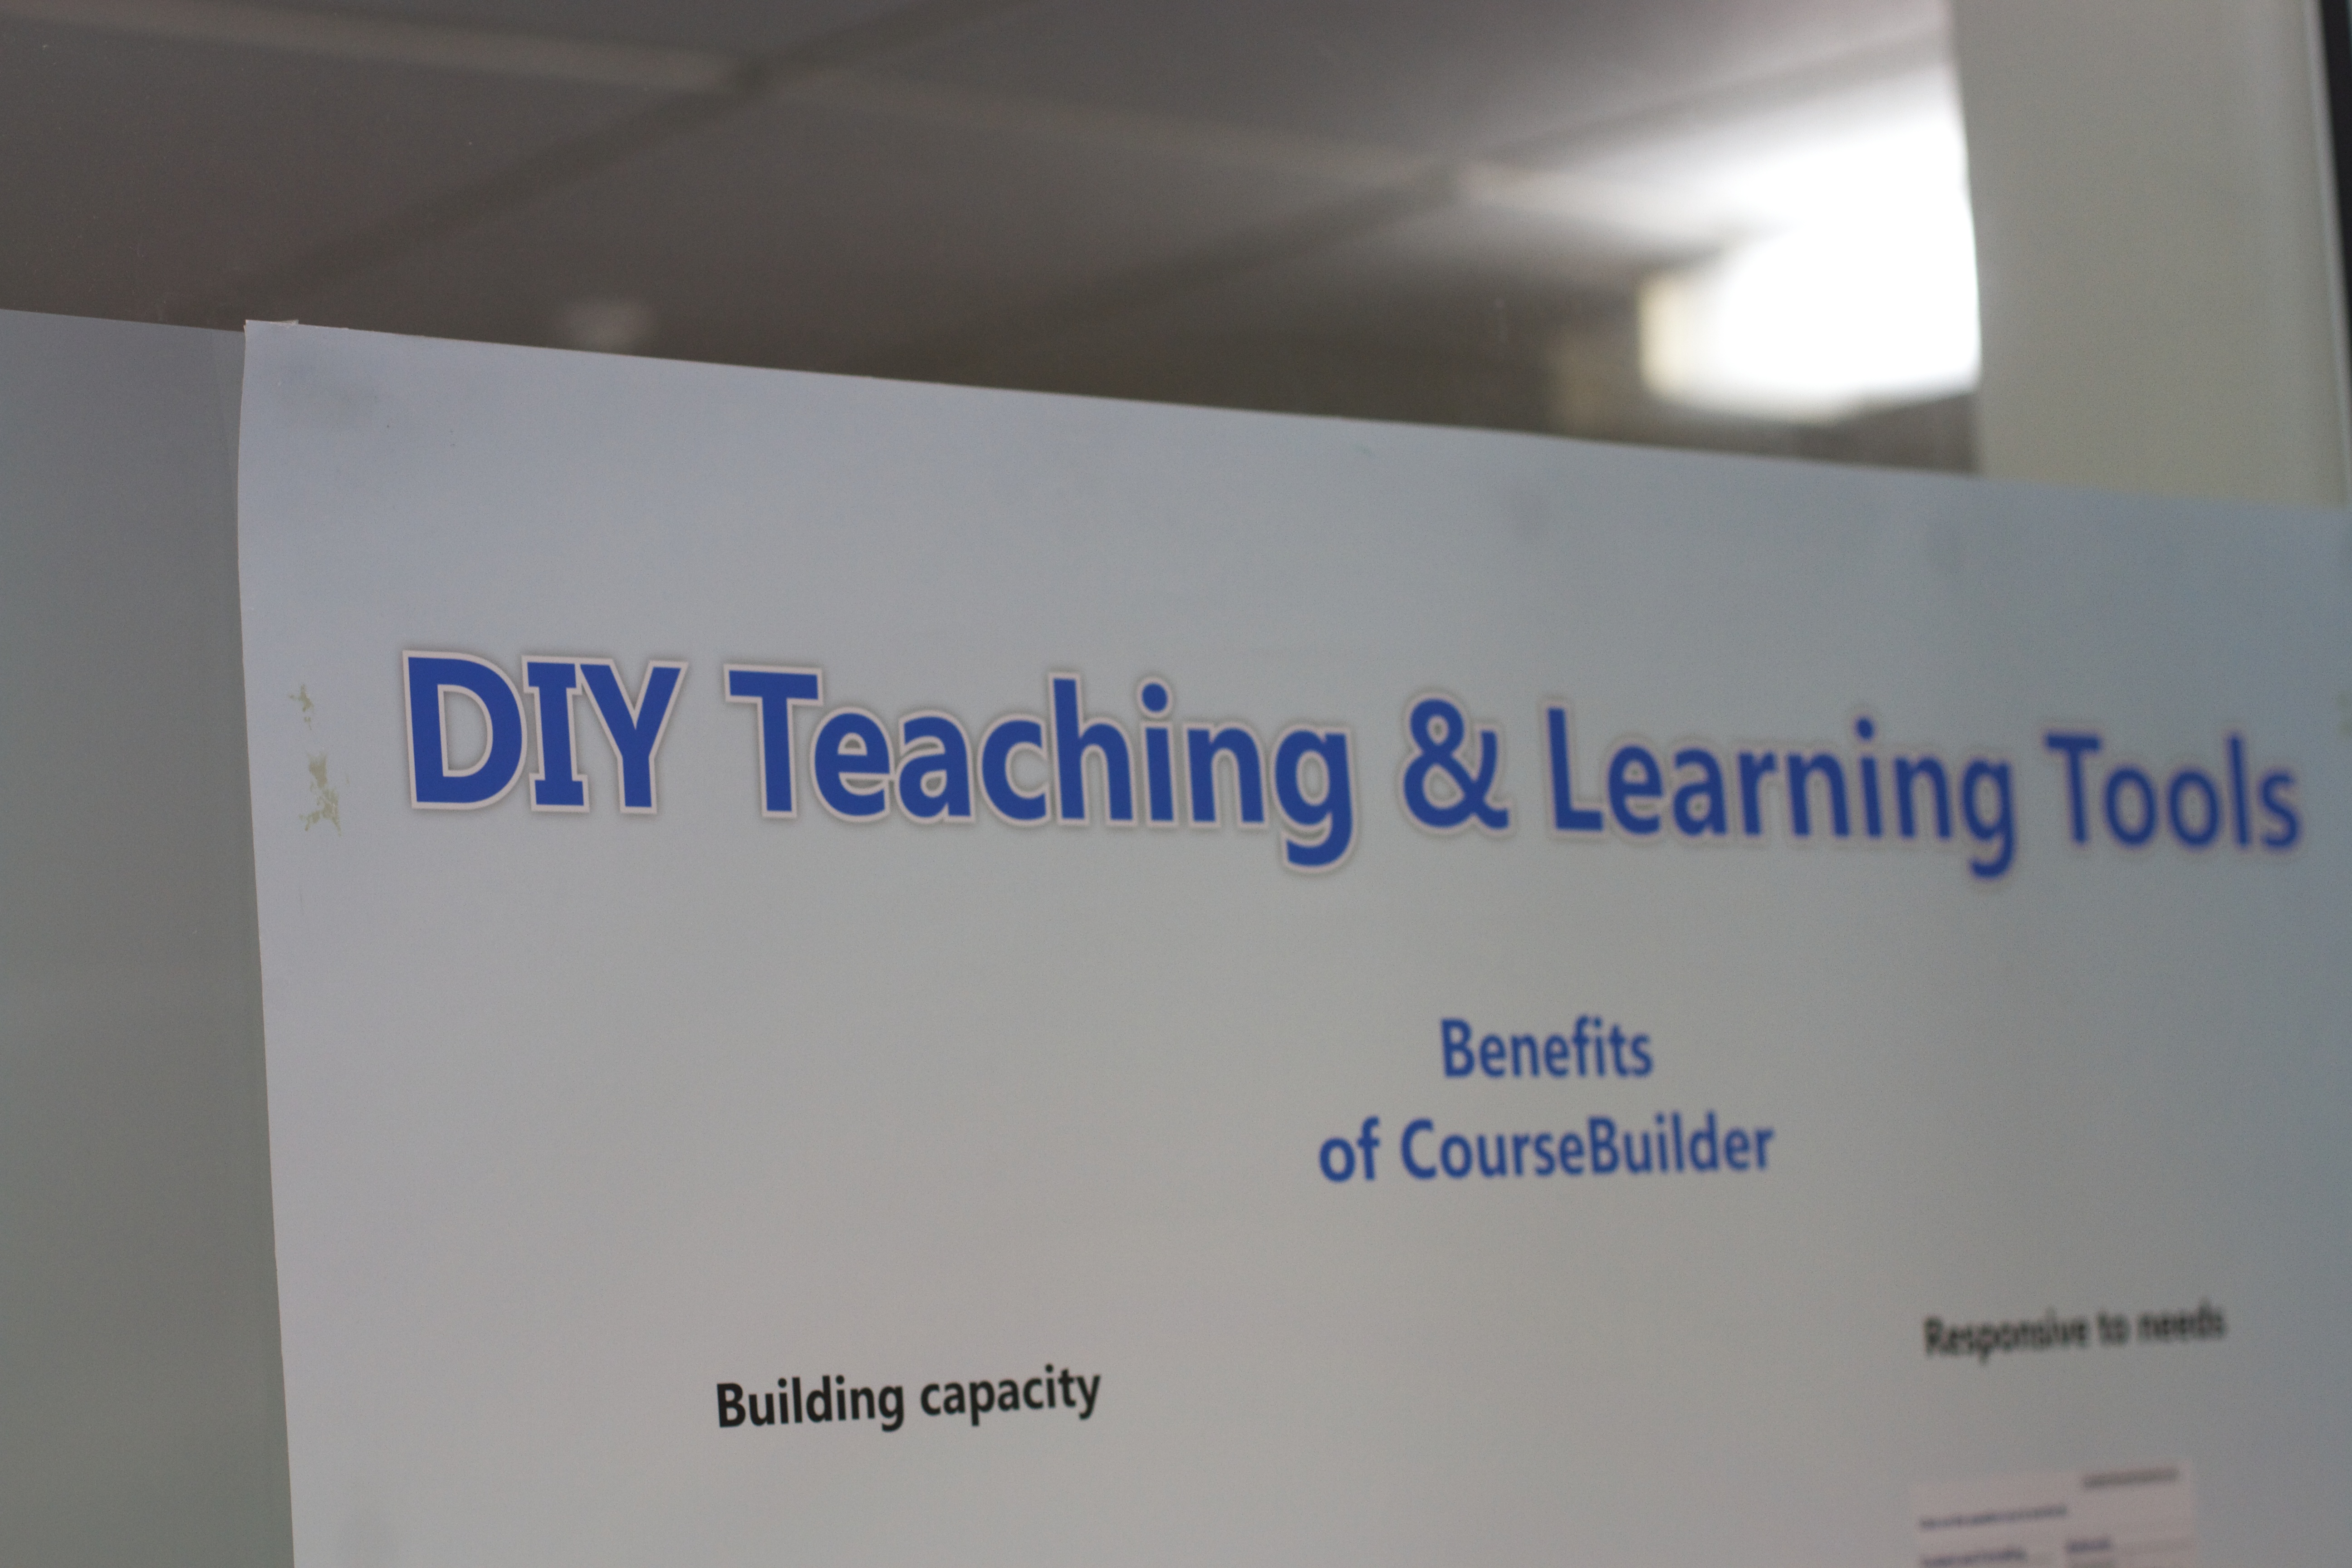
advertising, sign, signage, brand, text, document, presentation